Sisley (company)

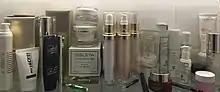
Various Sisley products, mainly skin care for women, together with products of other companies on a shelf in a bathroom, 2021

Sisley is a medium-sized business: in 2019, the group employed nearly 4,500 people internationally. Sisley's products are sold in department stores, pharmacies, spas and beauty salons. In recent years Sisley has also opened its own stores around the world. In 2019, there were about twenty boutiques and Maisons Sisley.